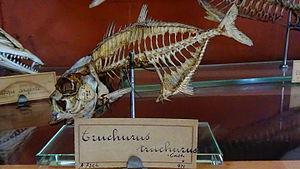
Trachurus trachurus - (Truchurus truchurus) - squelette mnhn Paris
Trachurus est un genre de poissons communément appelés chinchards.